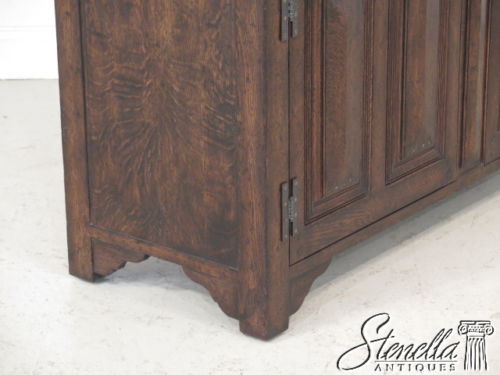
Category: cabinet